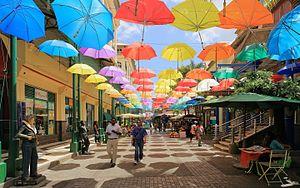
Parapluies colorés dans une allée commerciale du Caudan Waterfront, à Port-Louis, capitale de Maurice. Español: Sombrillas de colores decoran Caudan Waterfront, un centro de compras en Port Louis, Mauricio. Polski: Kolorowe parasole zdobiące centrum handlowe Caudan Waterfront w Port Louis na Mauritiusie. Português: Guarda-chuvas coloridos decoram Caudan Waterfront, um centro de compras em Port Louis, Maurício. Українська: Різнокольорові парасолі прикрашають торговий центр Caudan Waterfront в місті Порт-Луї, Маврикій. Čeština: Známá obchodní čtvrť Caudan Waterfront ozdobená barevnými deštníky v Port Louis, hlavním městě ostrovního státu Mauricius. Magyar: A színes ernyőkkel díszített Caudan Waterfront, a helyiek és a turisták egyik ikonikus bevásárló helye Port Louisban (Mauritiusi Köztársaság) Italiano: Il centro commerciale del Caudan Waterfront di Port Louis alle Mauritius, decorato da decine di ombrelli colorati. Македонски: Разнобојни чадори над приморската чаршија во Порт Луис, Маврициус.
Le Caudan Waterfront est la marina de Port-Louis, la capitale mauricienne.